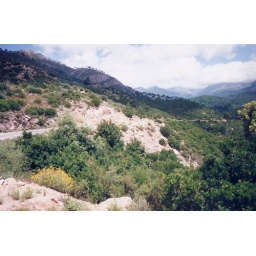
A narrow Corsican mountain road. There is a wild Santolina plant in flower in the foreground.